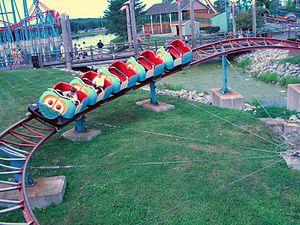
Canada's Wonderland ouvert au public le 23 mai.
Six Flags Darien Lake est un complexe de loisirs situé entre Buffalo et Rochester à Darien, New York, aux États-Unis.
Legoland Discovery Centre Atlanta ouvert au public le 17 mars.